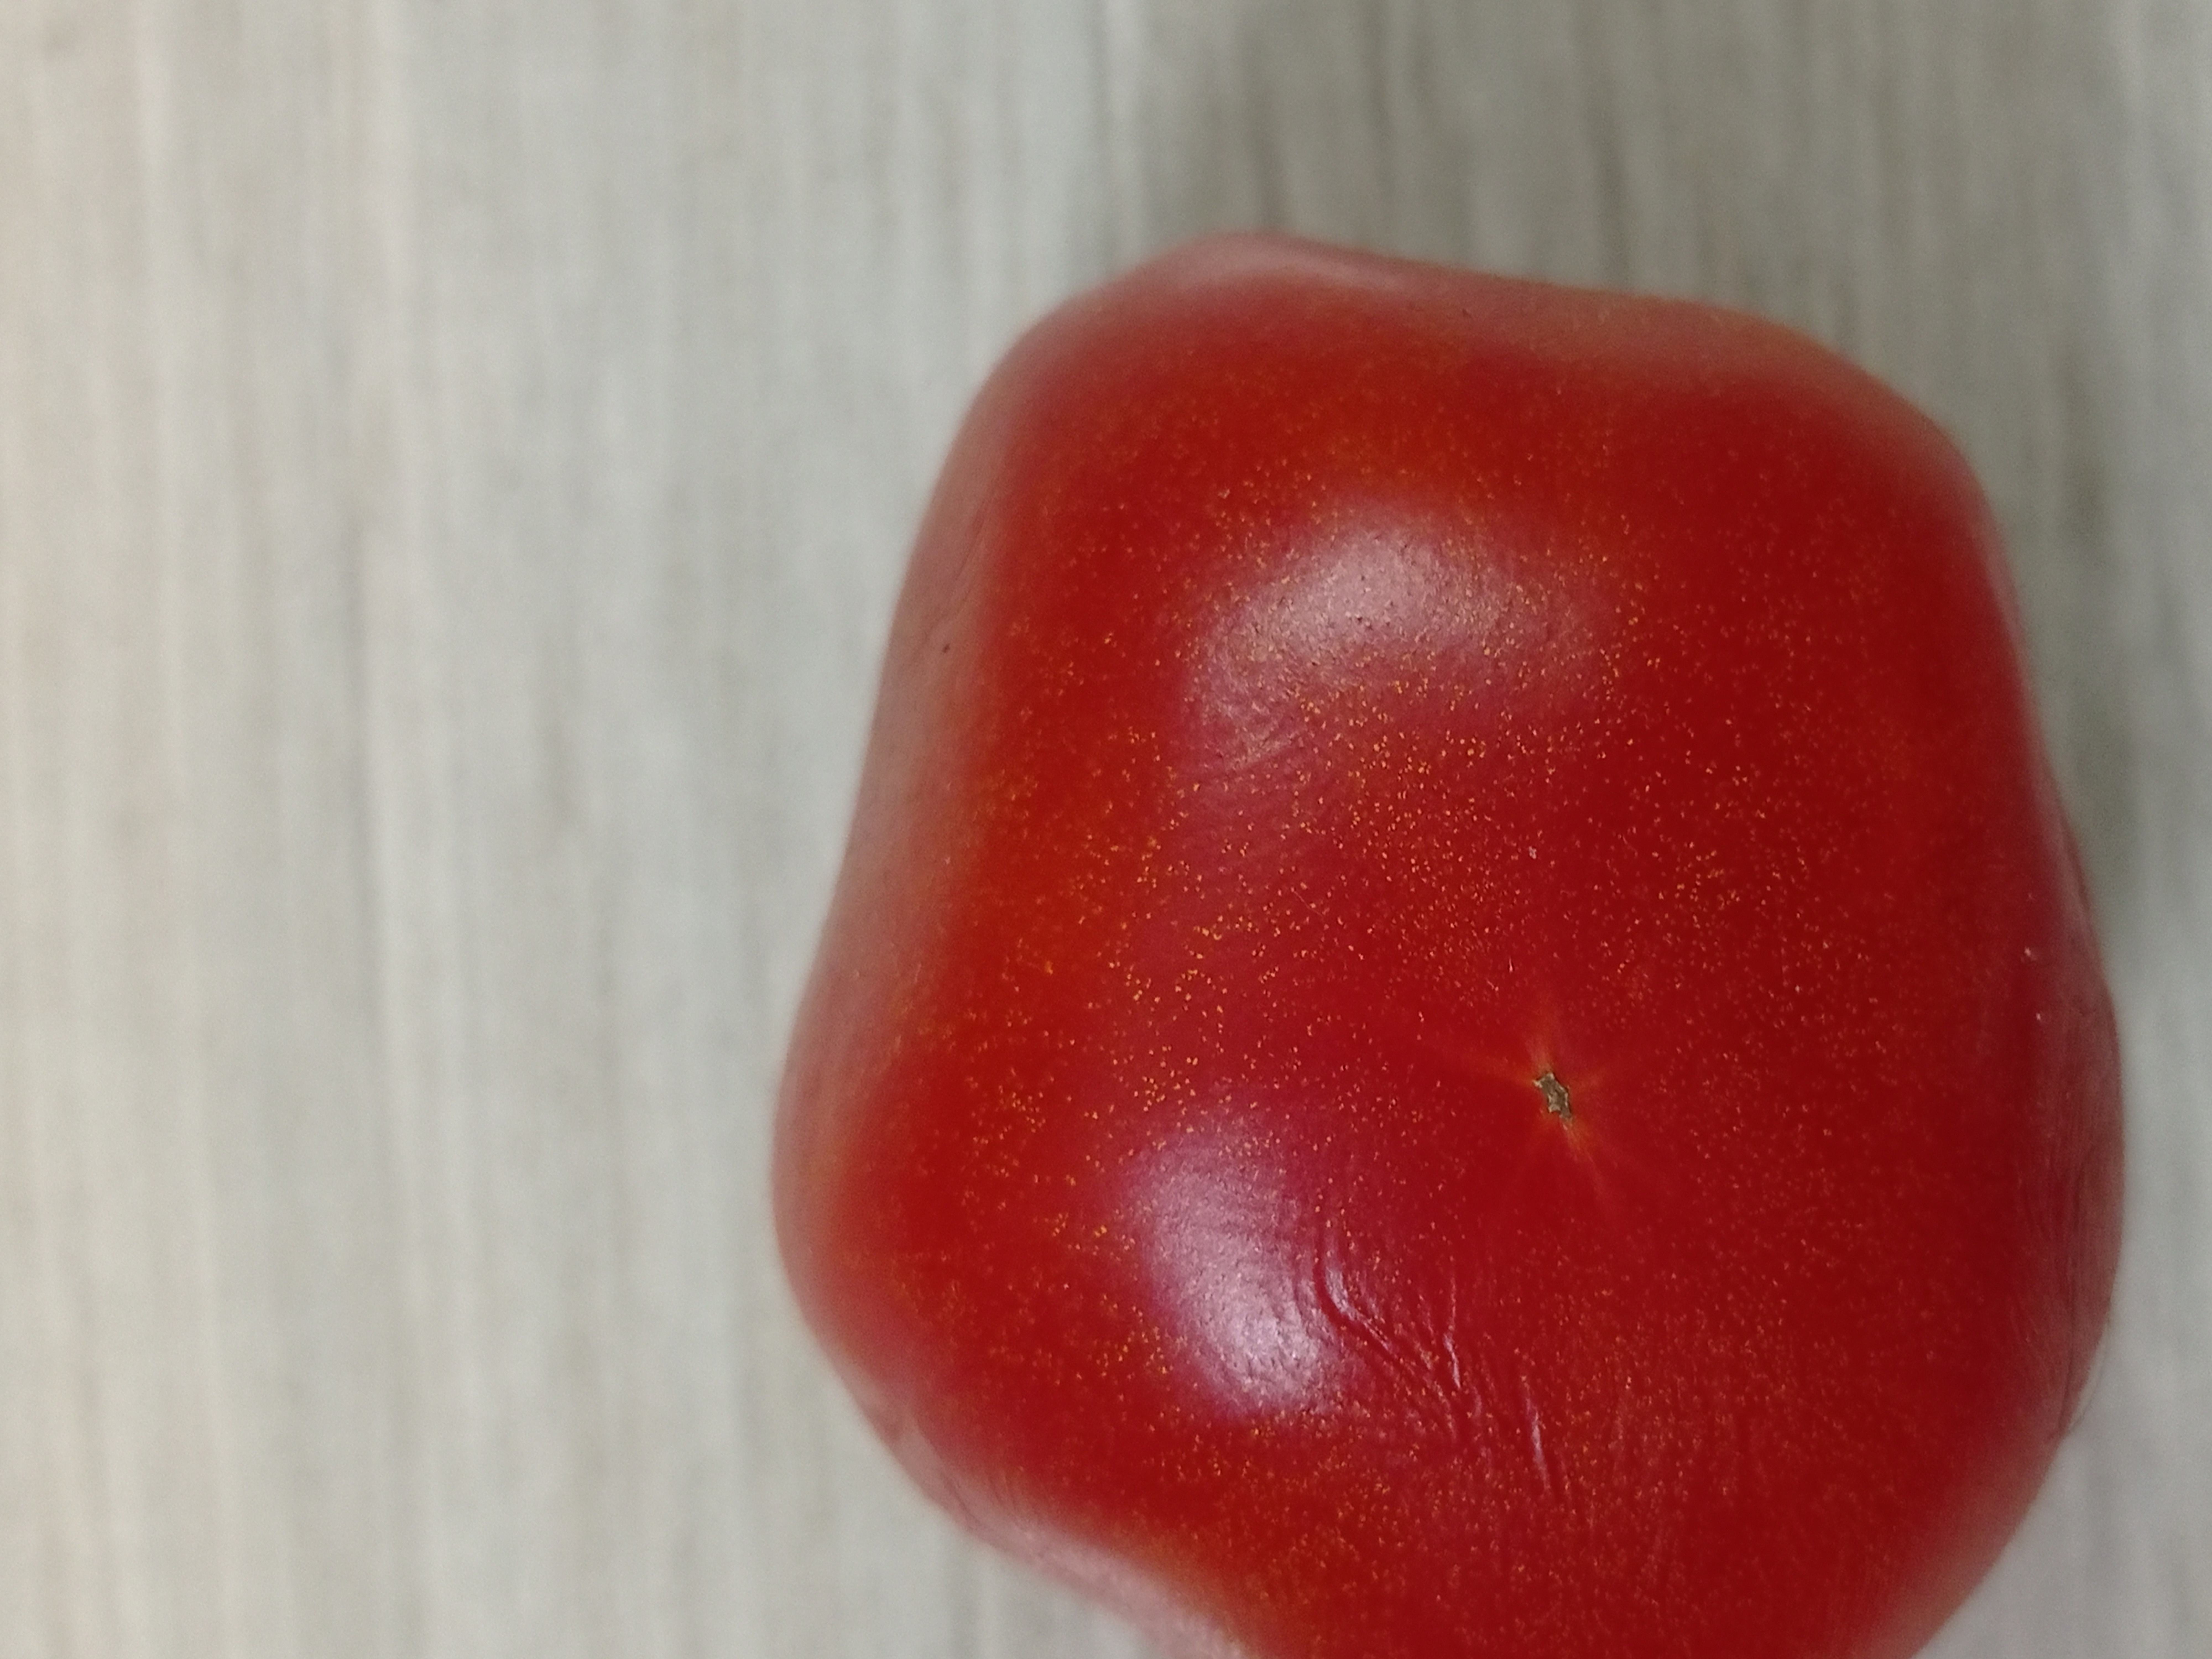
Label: Fresh